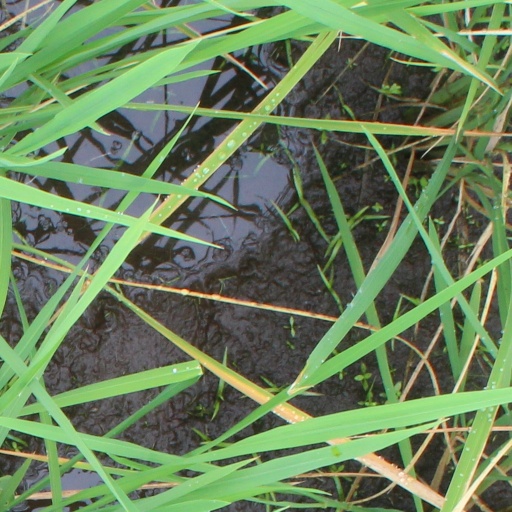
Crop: rice